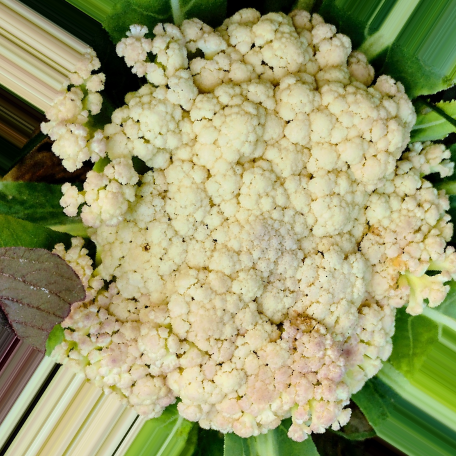
Label: Bacterial spot rot